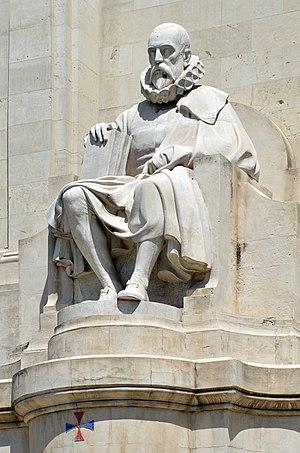
Sculpture en pierre représentant Miguel de Cervantes (1547–1616) par Lorenzo Coullaut Valera (1876&#8211